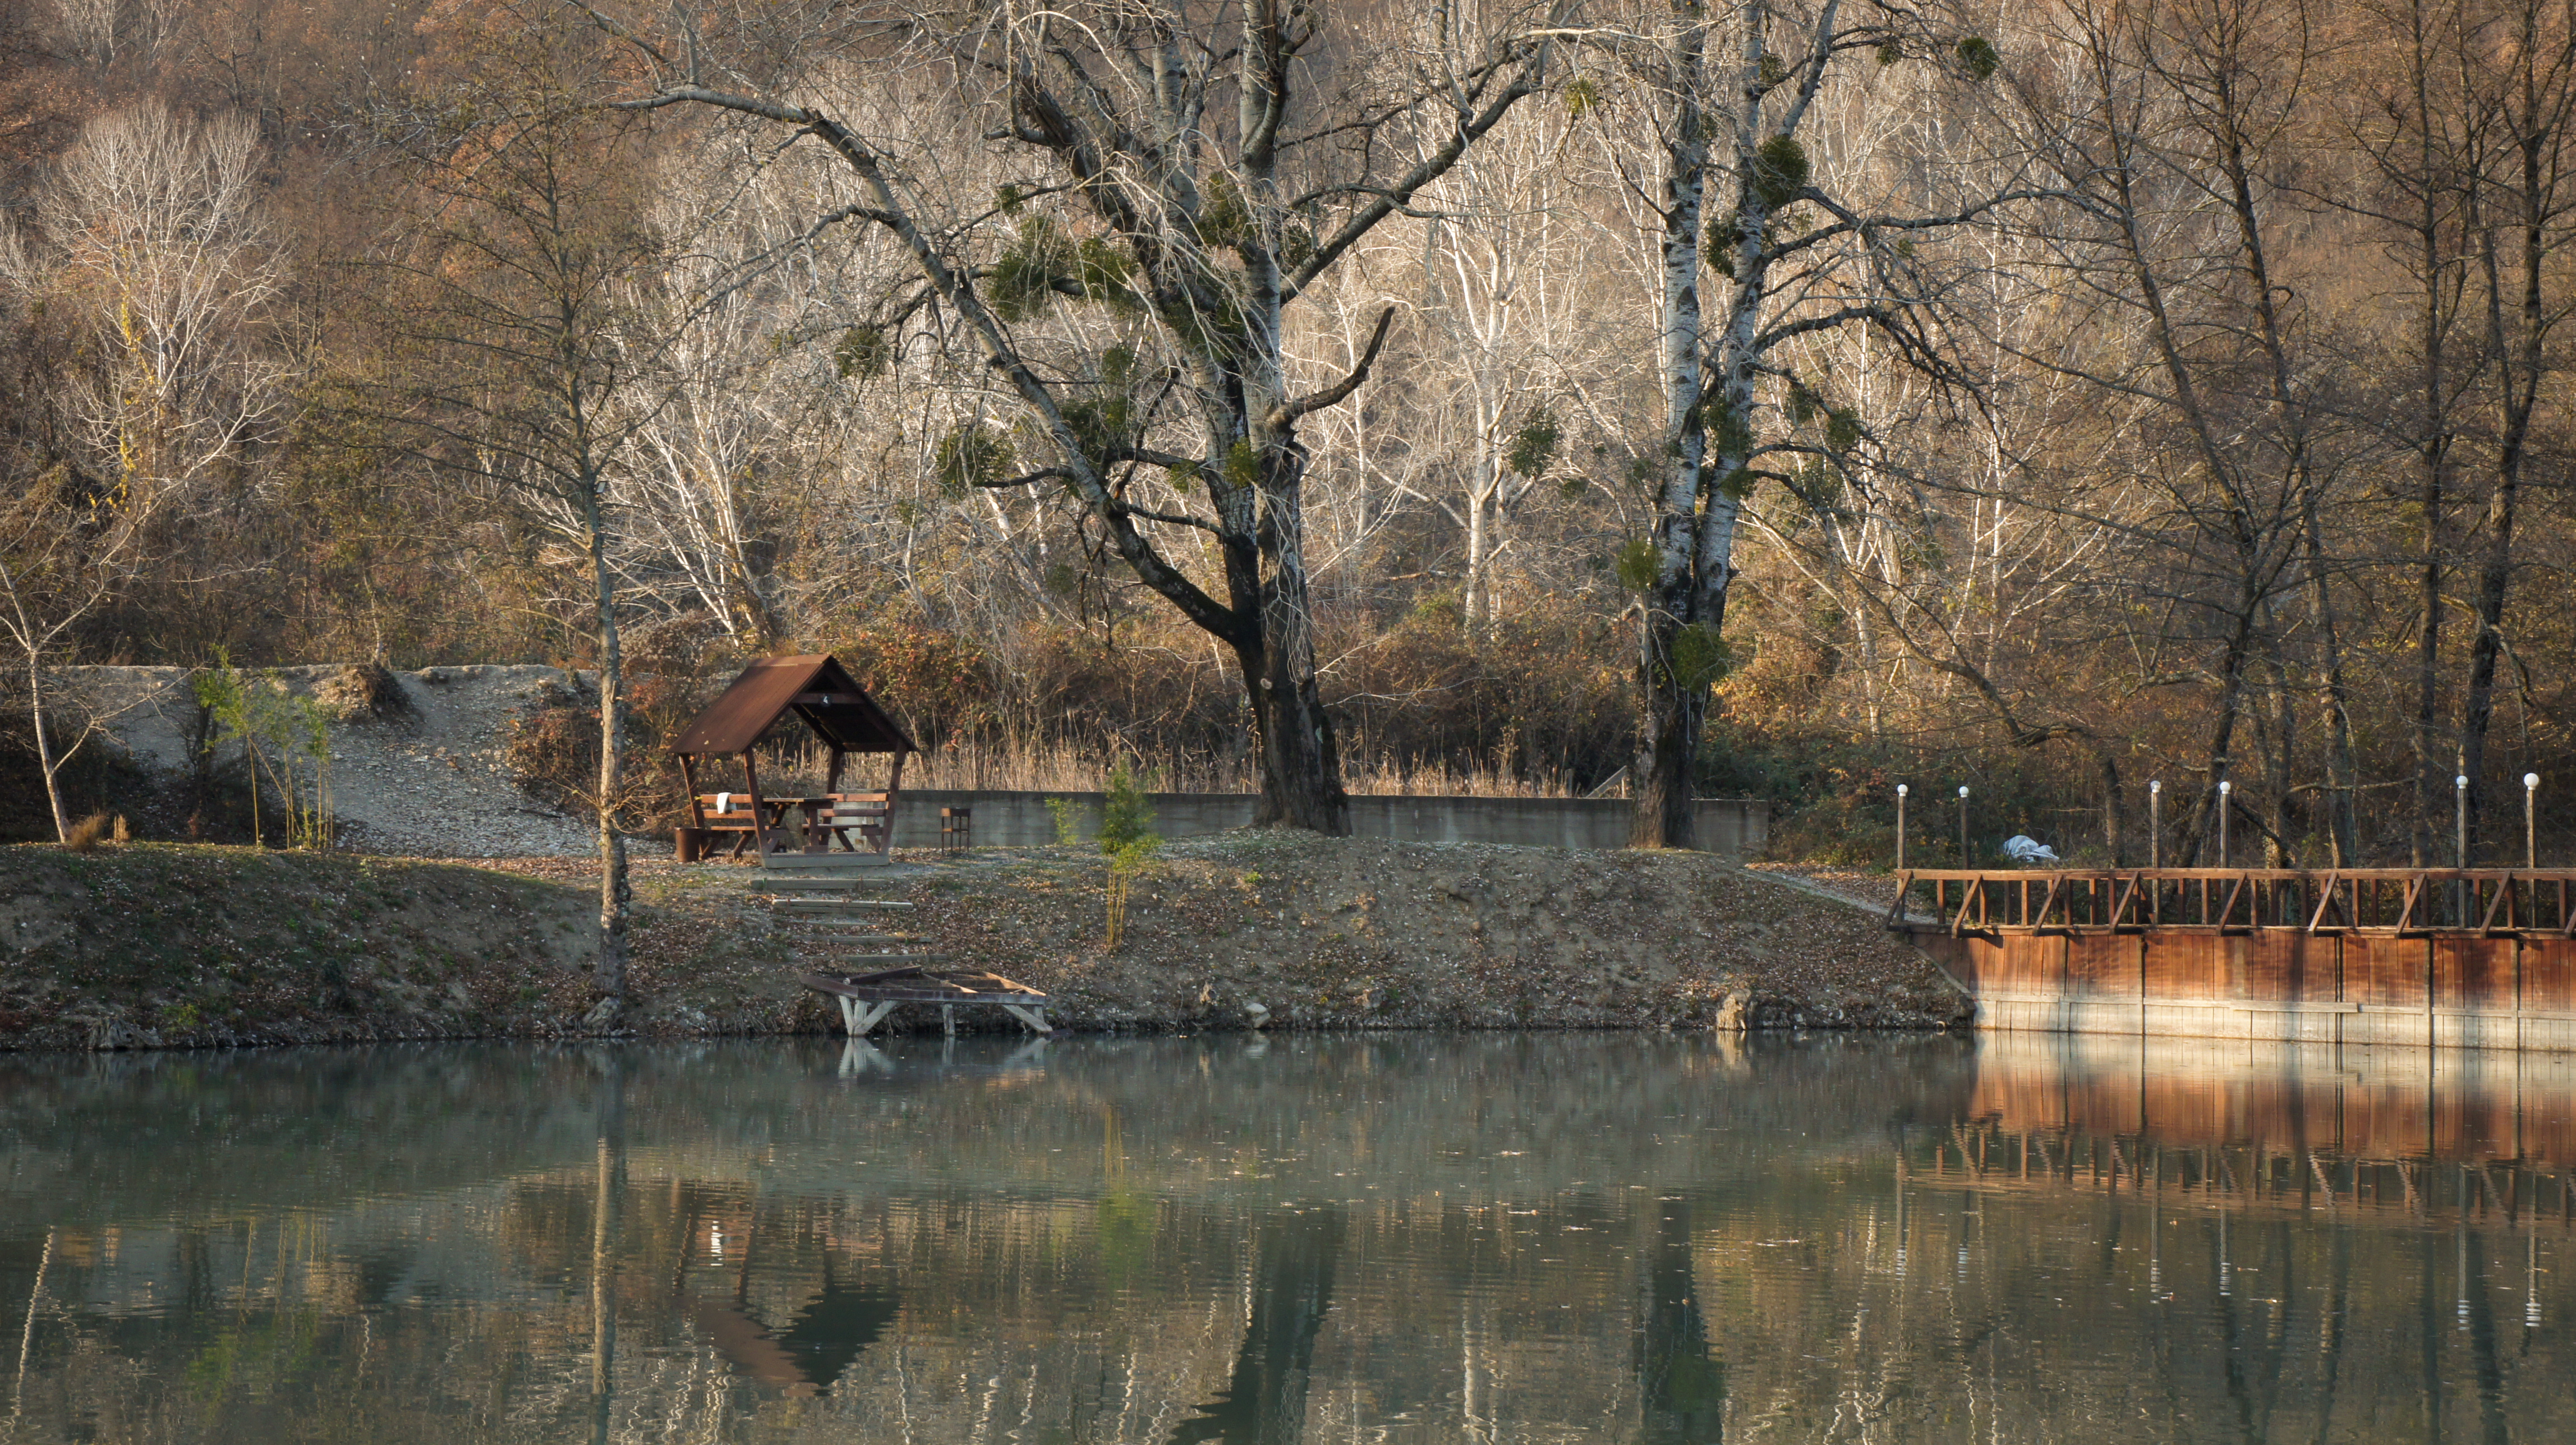
lake, house, lodge, trees, reflection, autumn, nature, natural landscape, water, bank, tree, wildlife, natural environment, waterway, pond, swamp, river, bayou, wetland, landscape, winter, watercourse, floodplain, bog, woodland